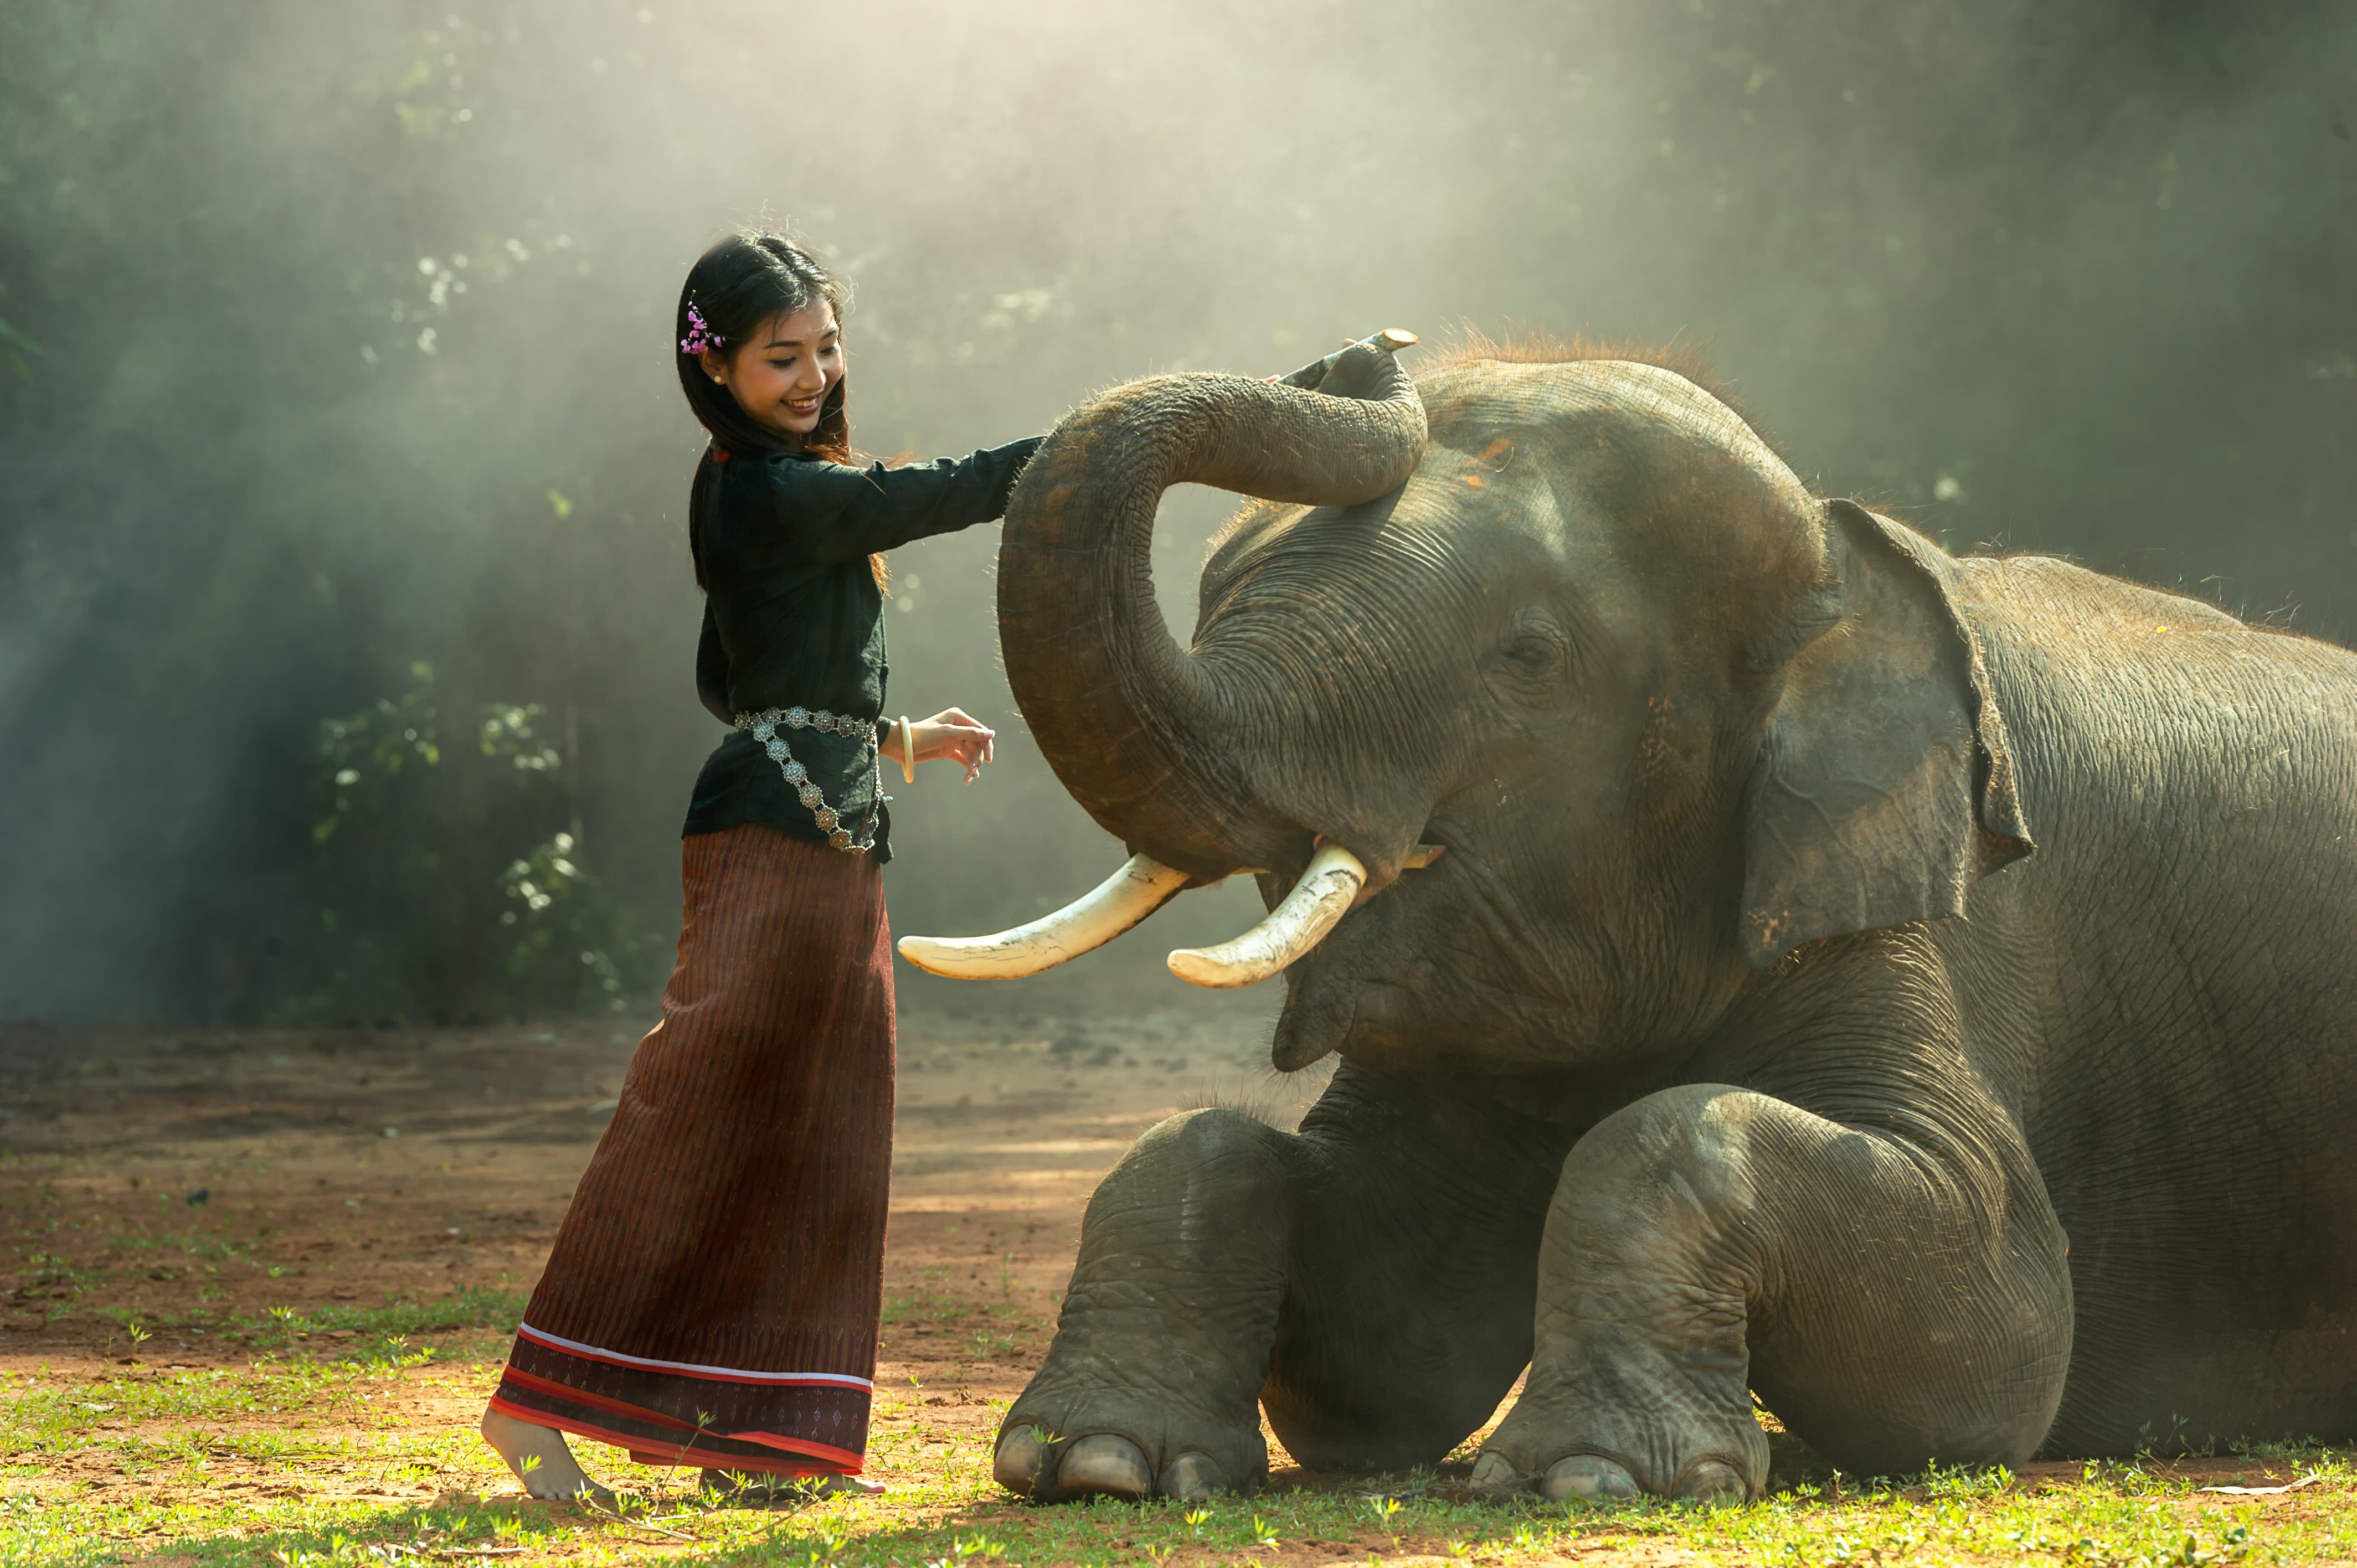
grass, girl, trunk, travel, wildlife, wild, portrait, show, park, mammal, friendship, lifestyle, fauna, trainer, elephant, ivory, outdoors, daylight, performance, endangered, large, strong, herbivore, indian elephant, elephants and mammoths